Operation Compass

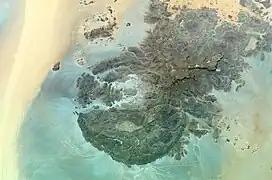

In late January, the British learned that the Italians were retreating along the from Benghazi. The 7th Armoured Division was dispatched to intercept the remnants of the 10th Army by moving through the desert, south of the Jebel Akhdar (Green Mountain) via Msus and Antelat, as the 6th Australian Division pursued the Italians along the coast road, north of the jebel. The terrain slowed the British tanks and Combe Force (Lieutenant-Colonel John Combe), a flying column of wheeled vehicles, was sent ahead across the chord of the jebel. Late on 5 February, Combe Force arrived at the south of Benghazi and set up road blocks near Sidi Saleh, about north of Ajedabia and south-west of Antelat; the leading elements of the 10th Army arrived thirty minutes later. Next day, the Italians attacked to break through the roadblock and continued to attack into 7 February. With British reinforcements arriving and the Australians pressing down the road from Benghazi, the remnants of the 10th Army surrendered. From Benghazi to Agedabia, the British took captured and